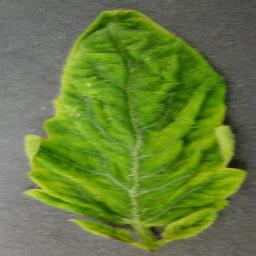
Label: Tomato___Tomato_Yellow_Leaf_Curl_Virus